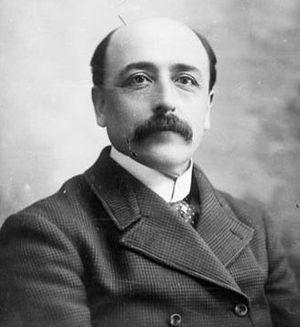
Jacques Bureau est un homme politique québécois.